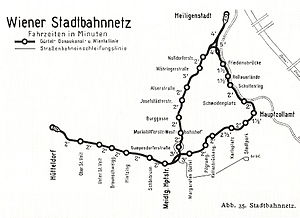
S-Bahn Wien / Historie
Wiens Stadtbahn i 1937
S-Bahn Wien er et nærbanesystem i og omkring Østrigs hovedstad Wien. Modsat Wiens U-bane kører banen udover bygrænsen og køres af Österreichische Bundesbahnen. S-bahn i Wien kaldes også ofte Schnellbahn. Den består af 15 linjer og har et dagligt passagerantal på omkring 300.000.